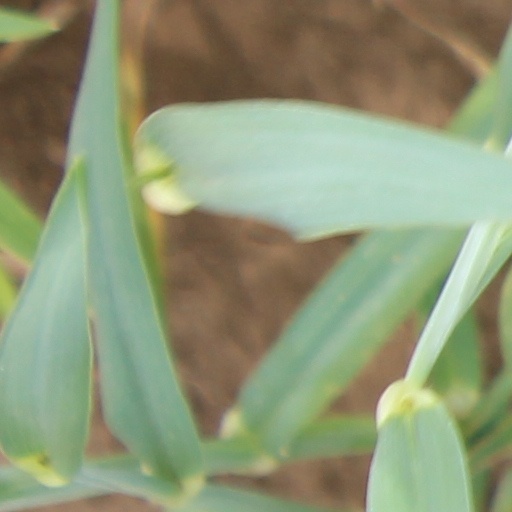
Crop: wheat